Emanuel Murant

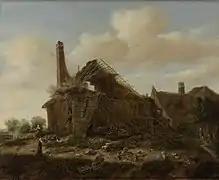
"Ruined farm", 1700

Emanuel Murant (December 22, 1622 – ca.1700) is a rather unknown Dutch Golden Age painter of landscapes and houses.